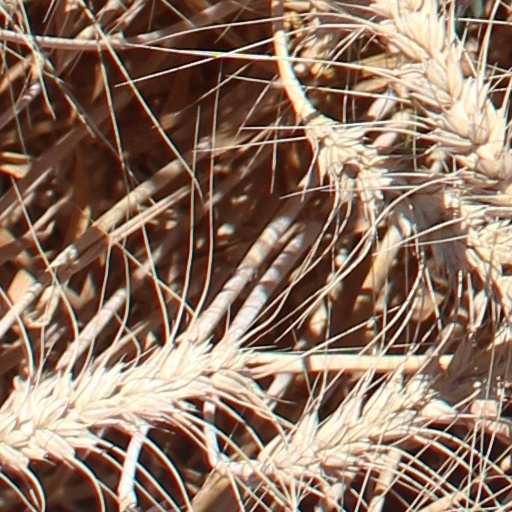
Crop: wheat